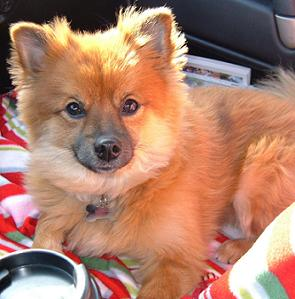
Breed: pomeranian